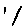
Label: 1